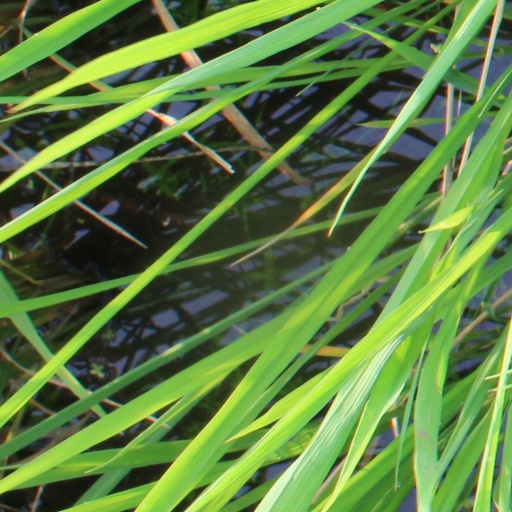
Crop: rice